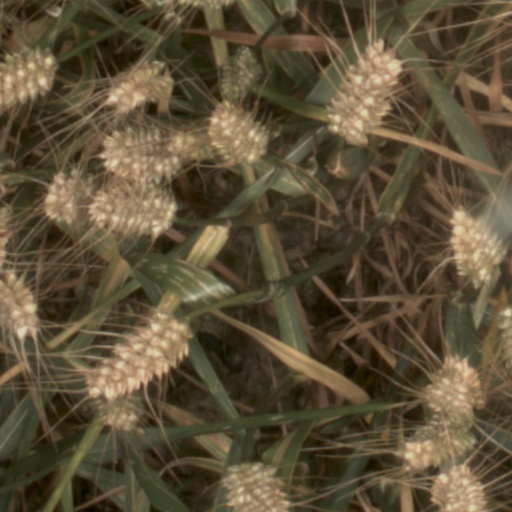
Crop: wheat